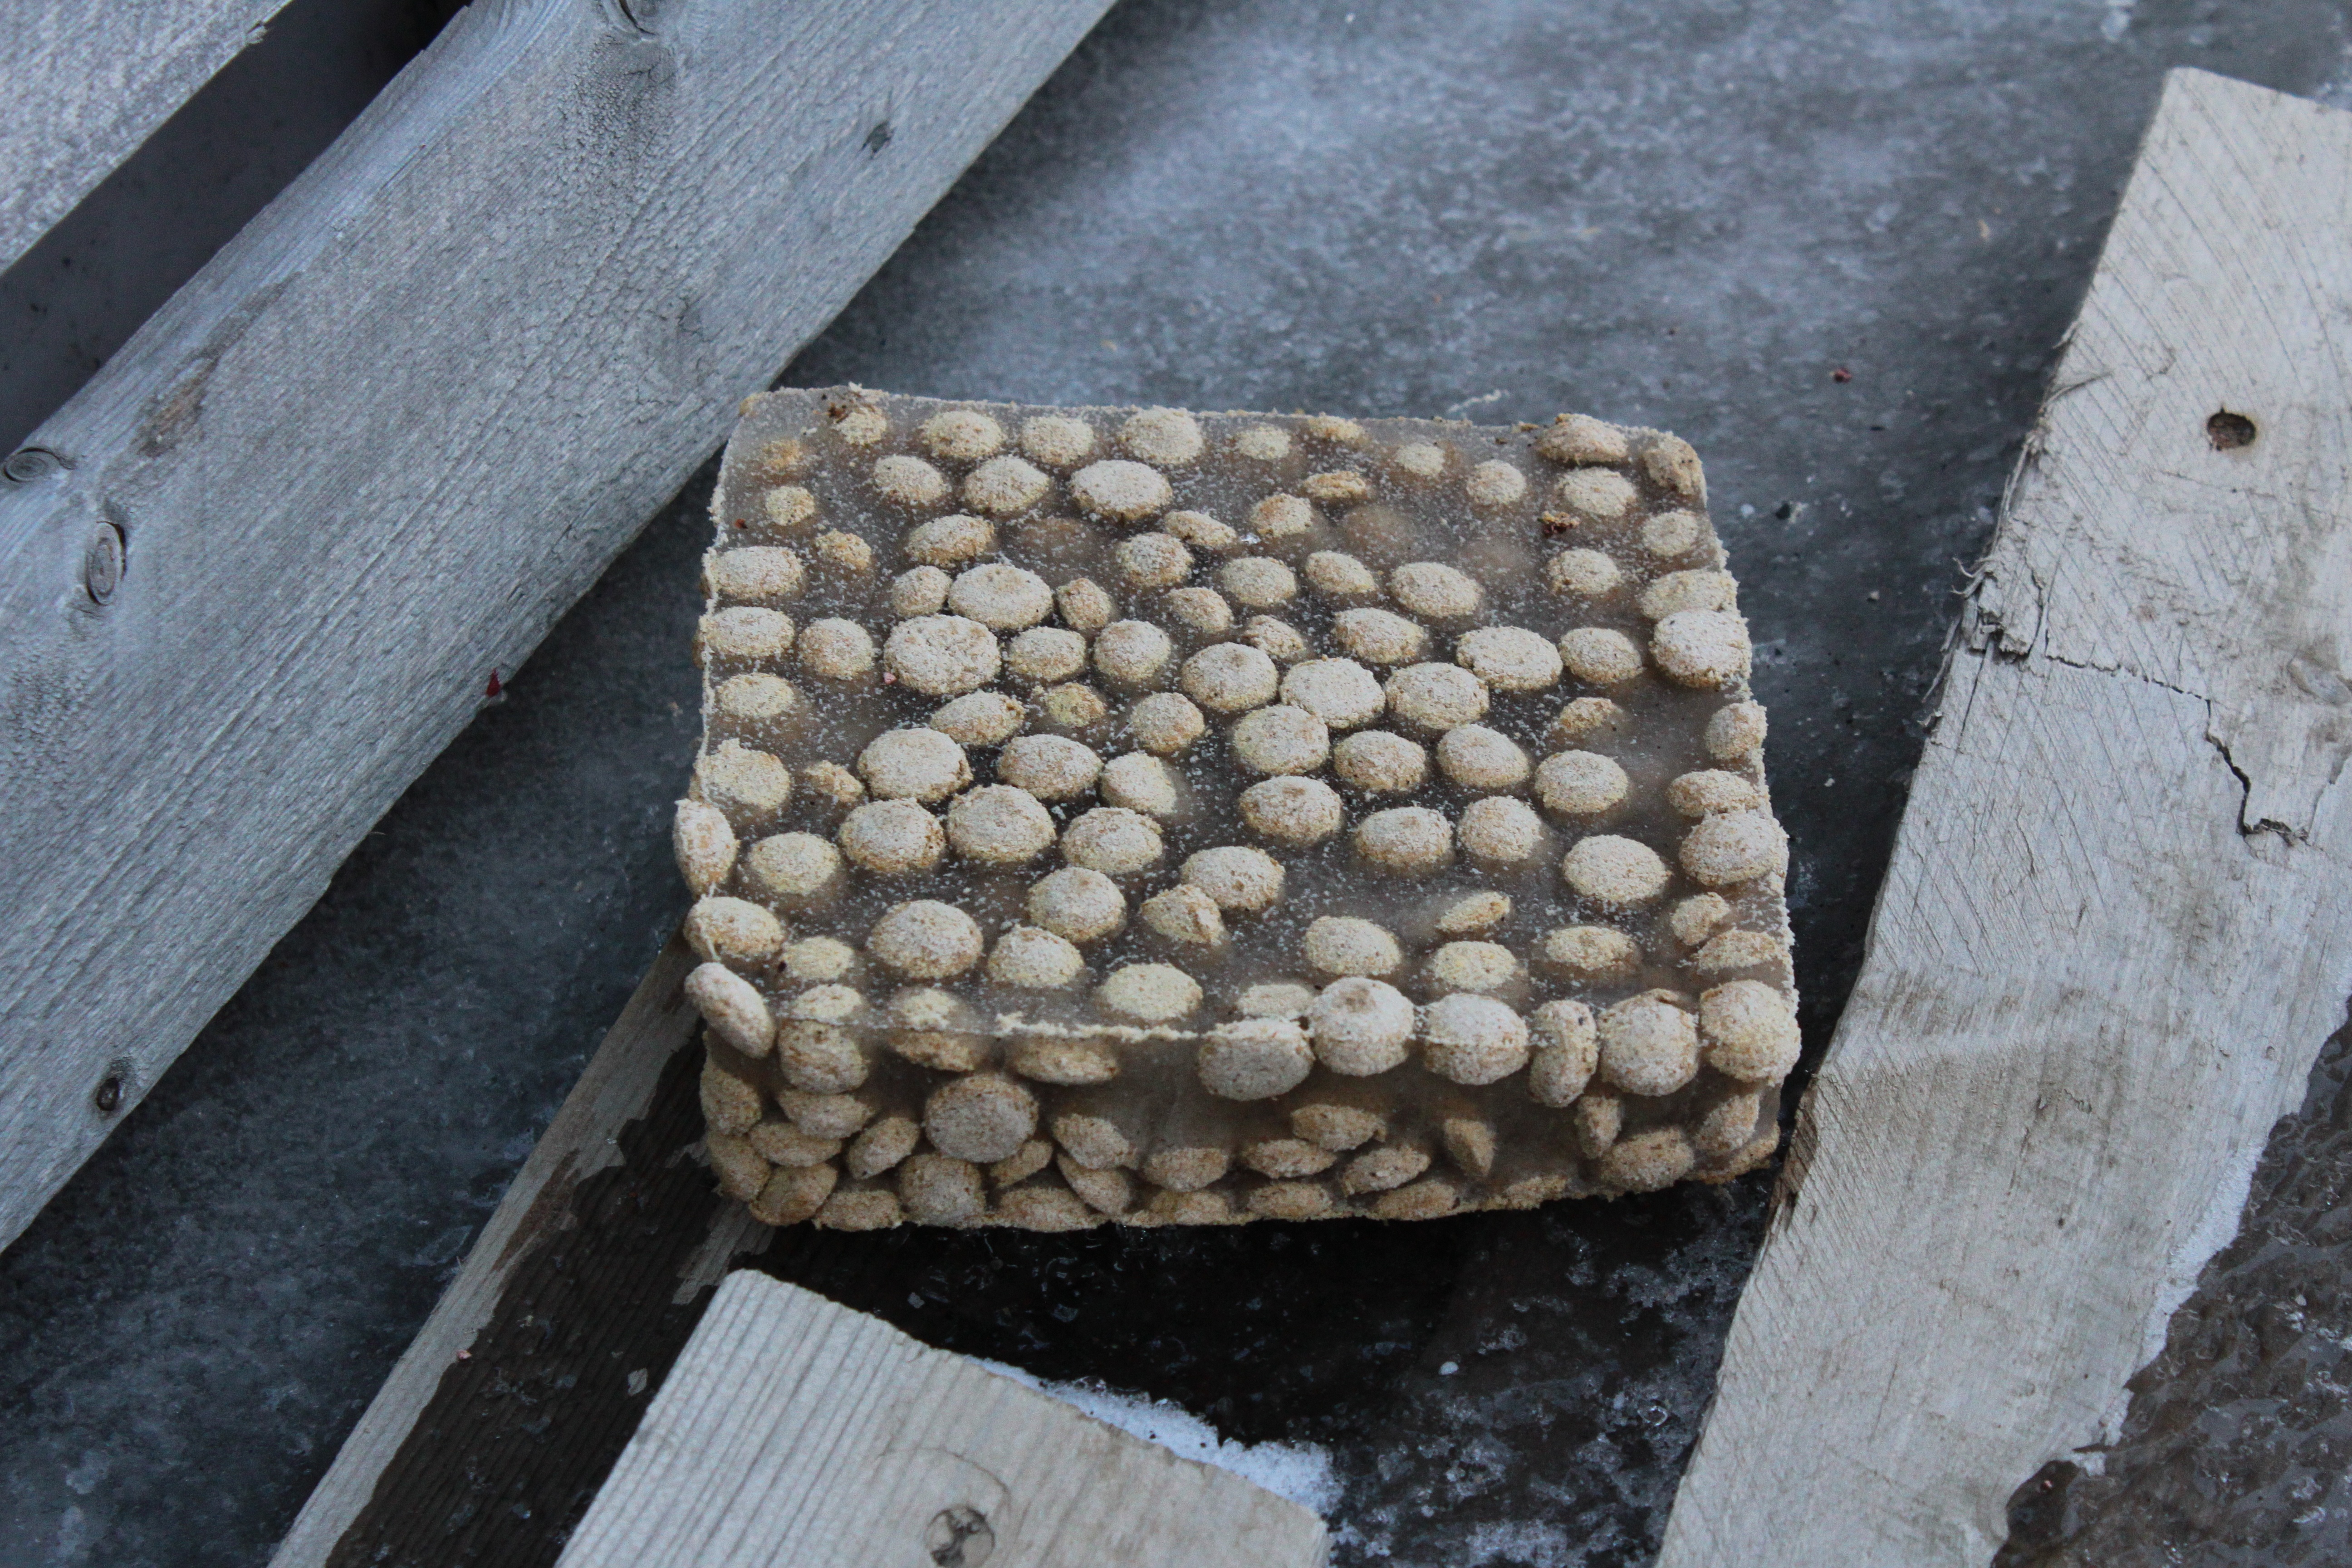
rock, wood, frost, cobblestone, wall, asphalt, ice, soil, material, dogs, svalbard, norway, flooring, road surface, dog food, svalbard and jan mayen, longyear, frozen dog food